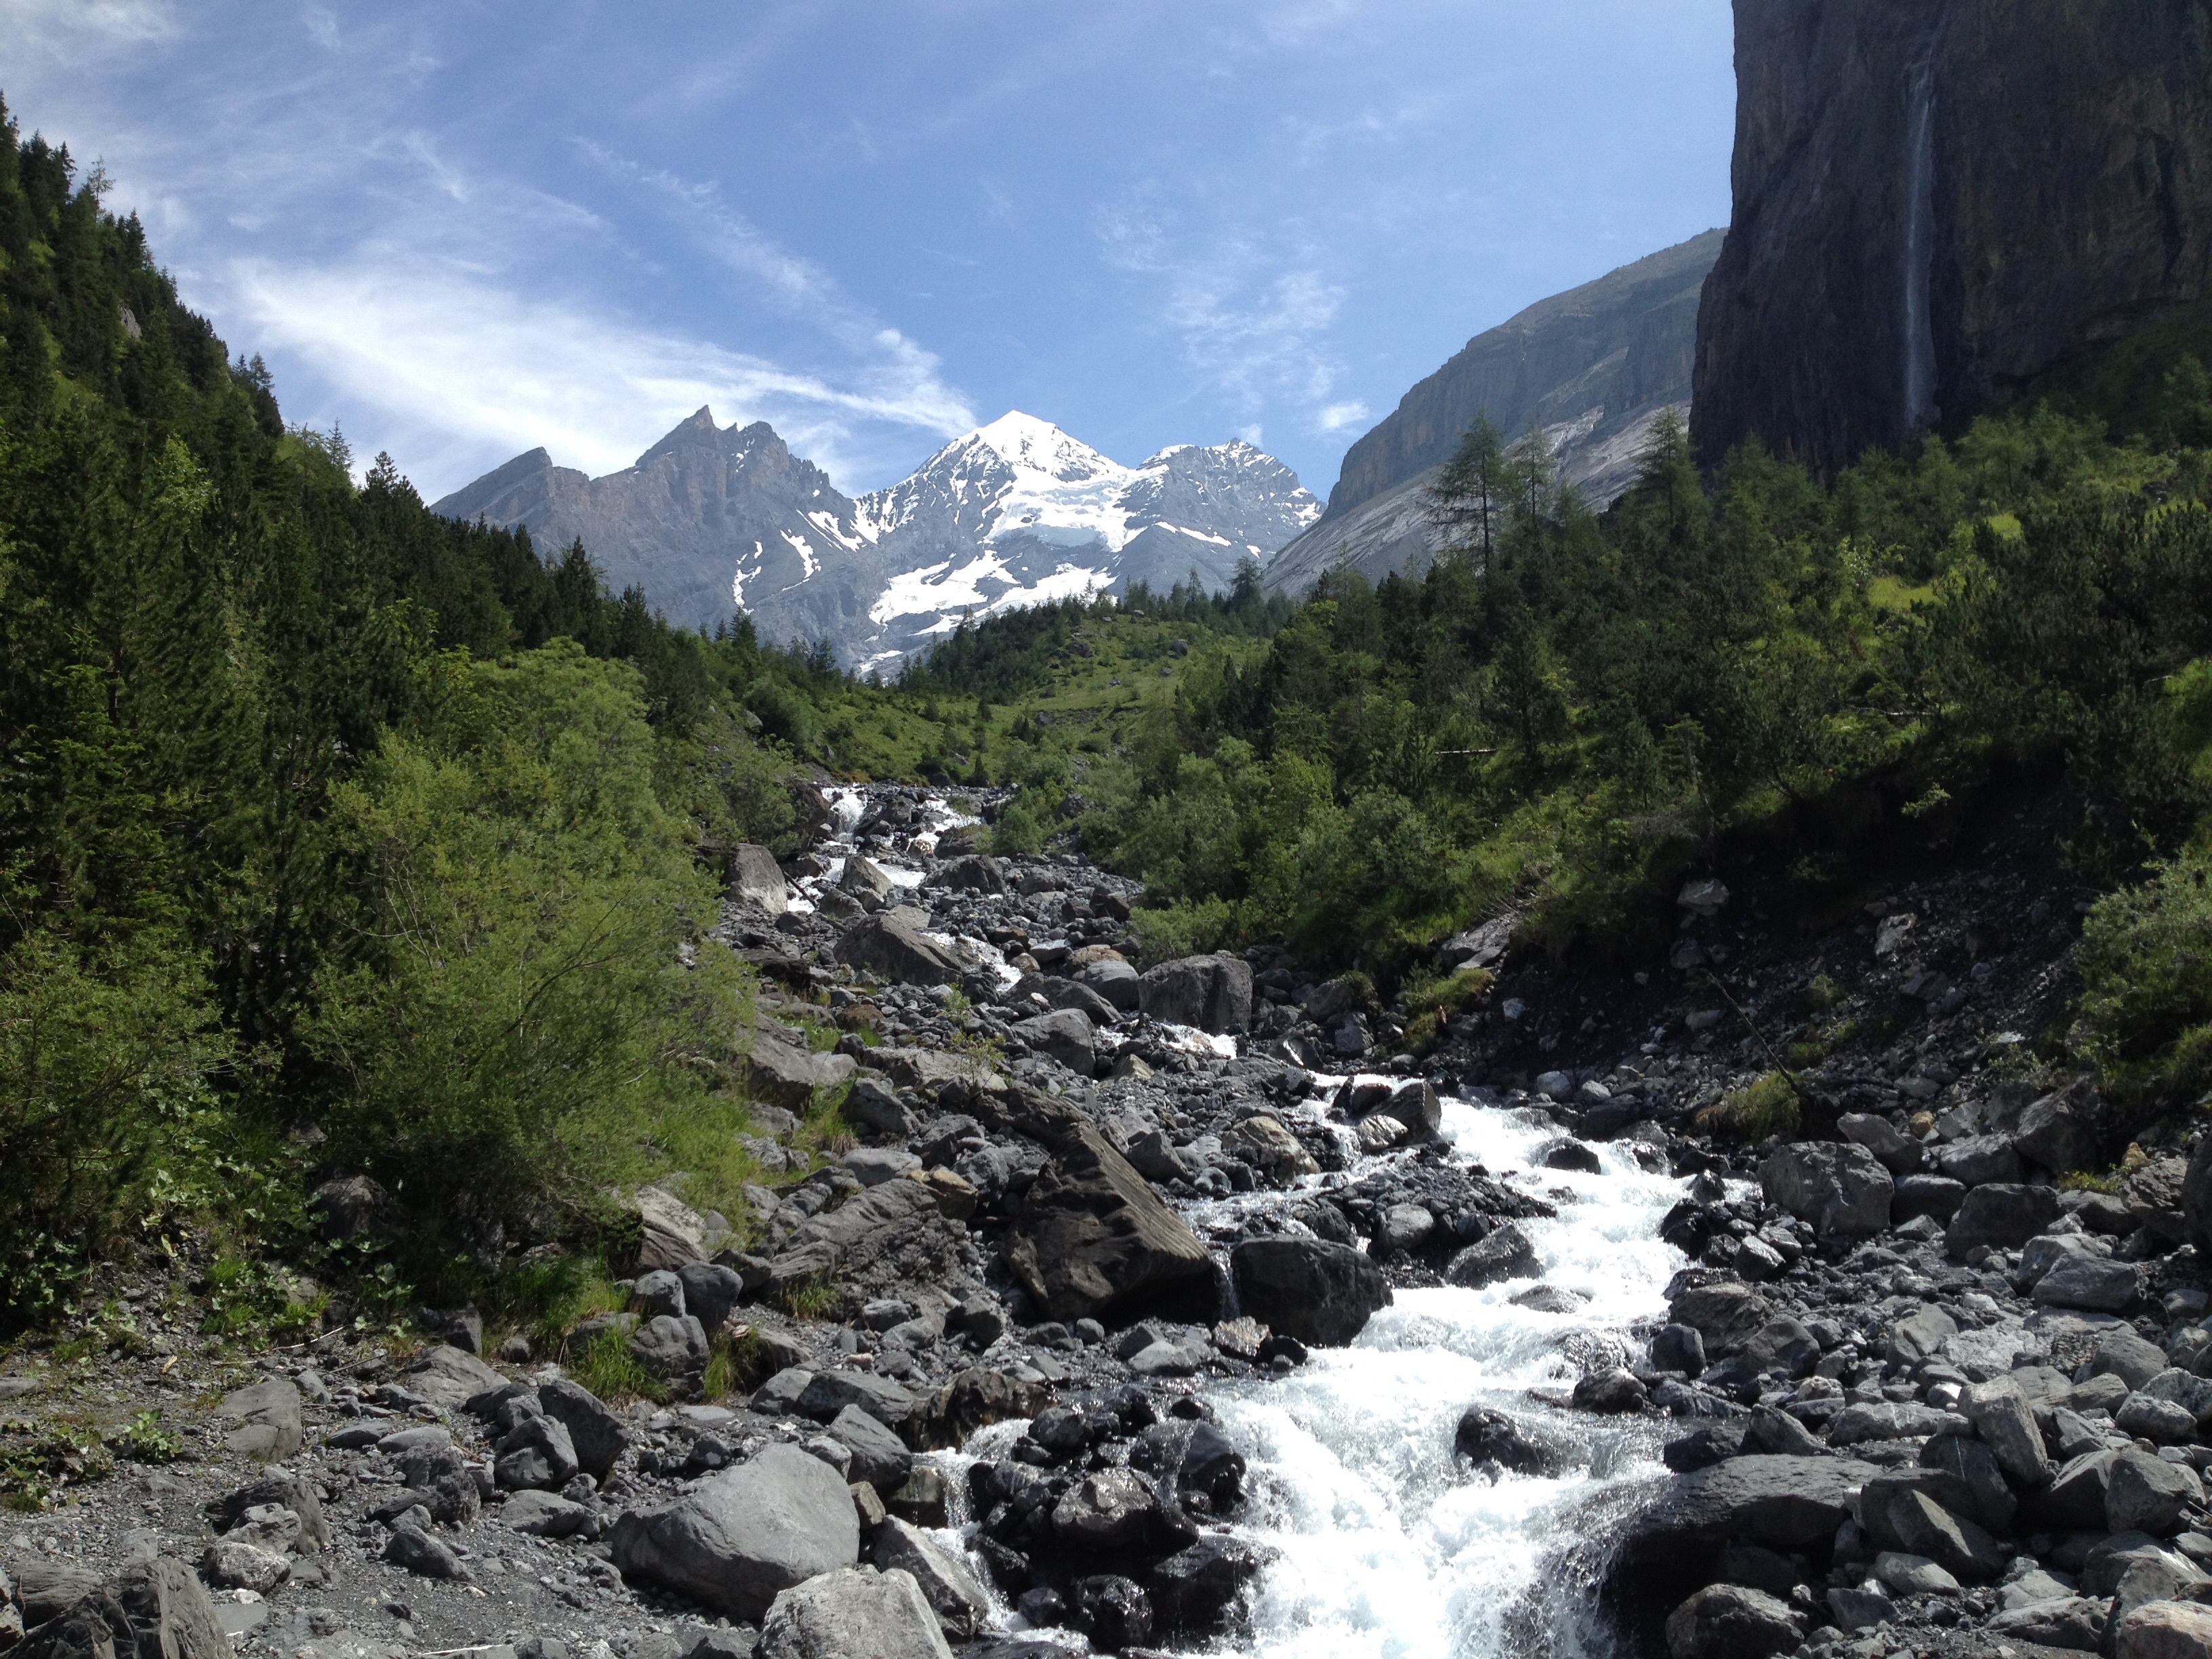
wilderness, walking, mountain, hiking, trail, adventure, valley, mountain range, stream, fjord, national park, ridge, alps, backpacking, ravine, plateau, moraine, landform, mountain pass, geographical feature, mountainous landforms, glacial landform, geological phenomenon